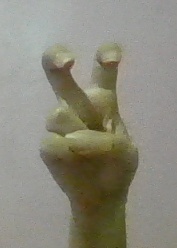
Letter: toot